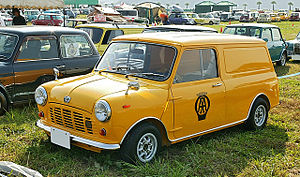
Morris Mini / Varianter / Mini Van (1960–1982)
Austin Mini Van i lakeret i The Automobile Associations farver.
Morris Mini, i Danmark solgt under navnet Morris Mascot, var en lille bil som blev produceret af British Motor Corporation og dets efterfølgere fra 1959 til 2000. Modellen var identisk med Austin Mini, i Danmark kaldet Austin Partner. Den danske importør var DOMI.